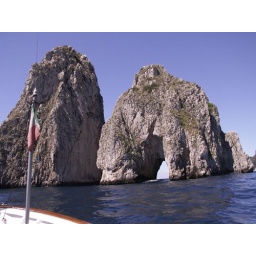
We really did sail through that hollow part in the rock there. It was /way/ cool.